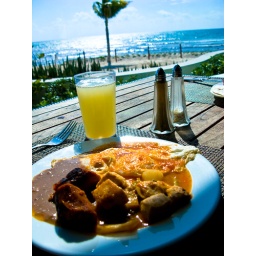
orange juice, eggs with beans and red sauce, chorizo and chicken in tomato sauce